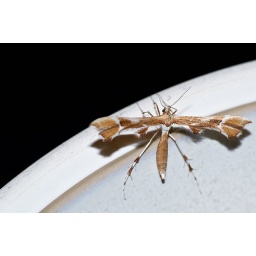
I found this very beautiful moth fluttering around the room. Luckily it liked white plates.